Captaincy of Pernambuco

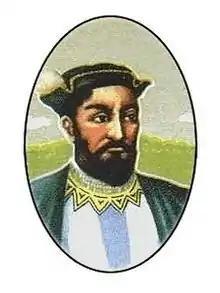
Duarte Coelho, Donatario

While no single person was solely responsible for the success of Pernambuco during this period, much of the credit belongs to Duarte Coelho Pereira, the first "Donatário" (Lord Proprietor). Duarte Coelho arrived in "Nova Lusitânia" (or "New Lusitania") in 1535 along with his wife Dona Brites de Albuquerque, her brother Jeronimo de Albuquerque, and a small armada of settlers and supplies to found his captaincy. Despite historians having few remaining documents relating to Duarte Coelho's governance of what was decidedly the most successful of all the initial captaincies of Brasil, it is clear that the first "donatário's" initial efforts set Pernambuco on the path to success. Duarte Coehlo directed military actions against the French-allied Caeté Indians and upon their defeat in 1537 established a settlement at the site of a former Marin Indian village, henceforth known as Olinda, as well as another village at Igarassu.